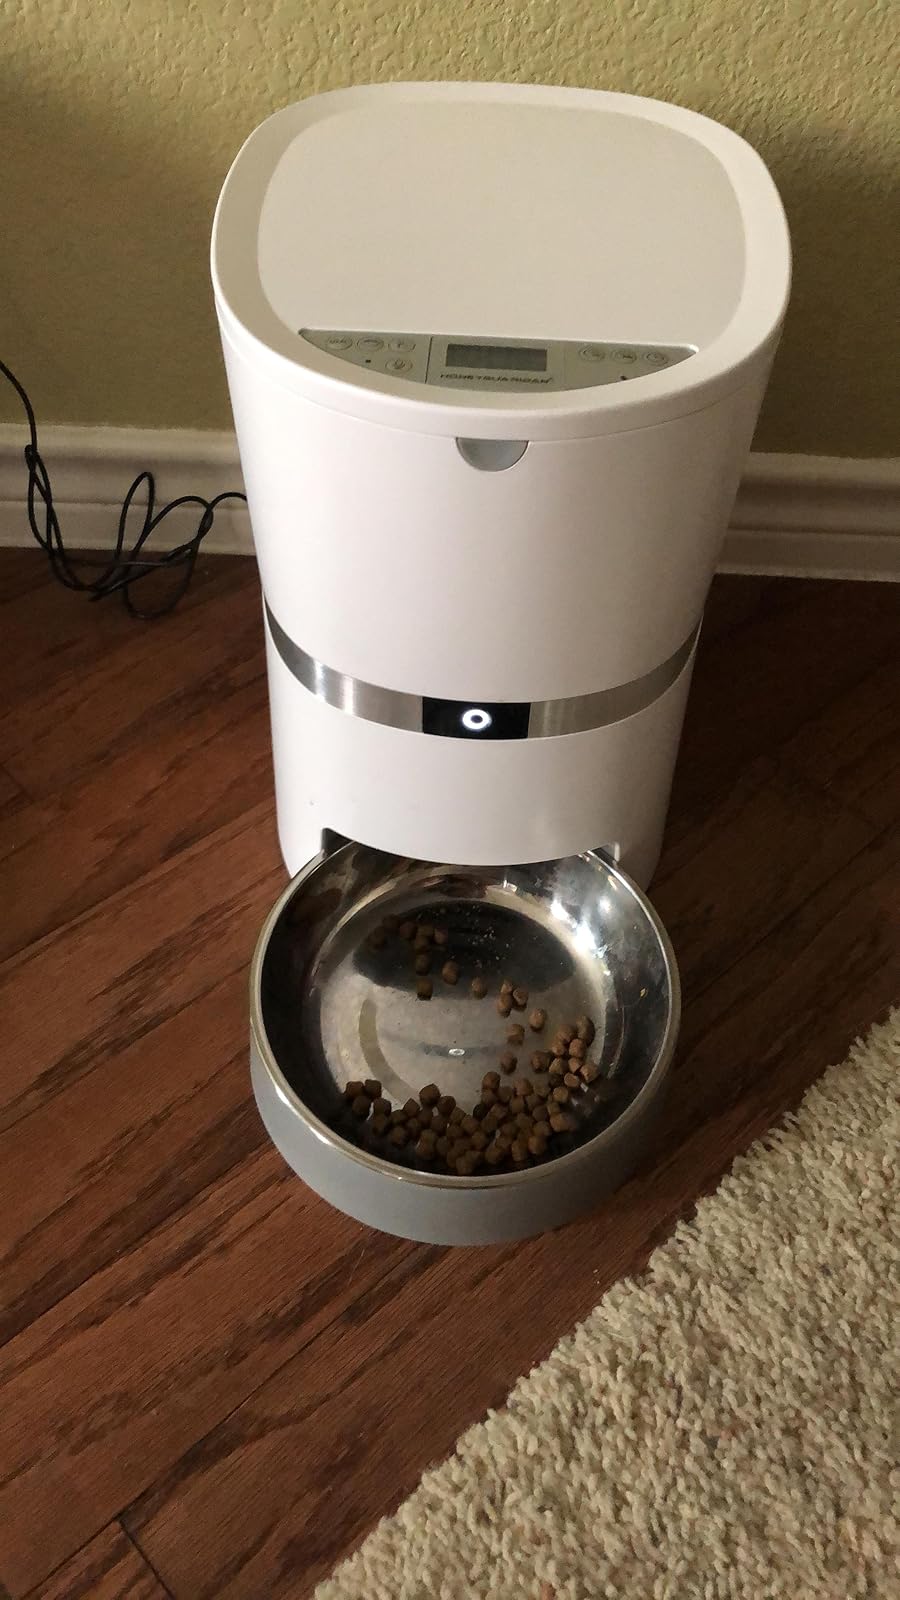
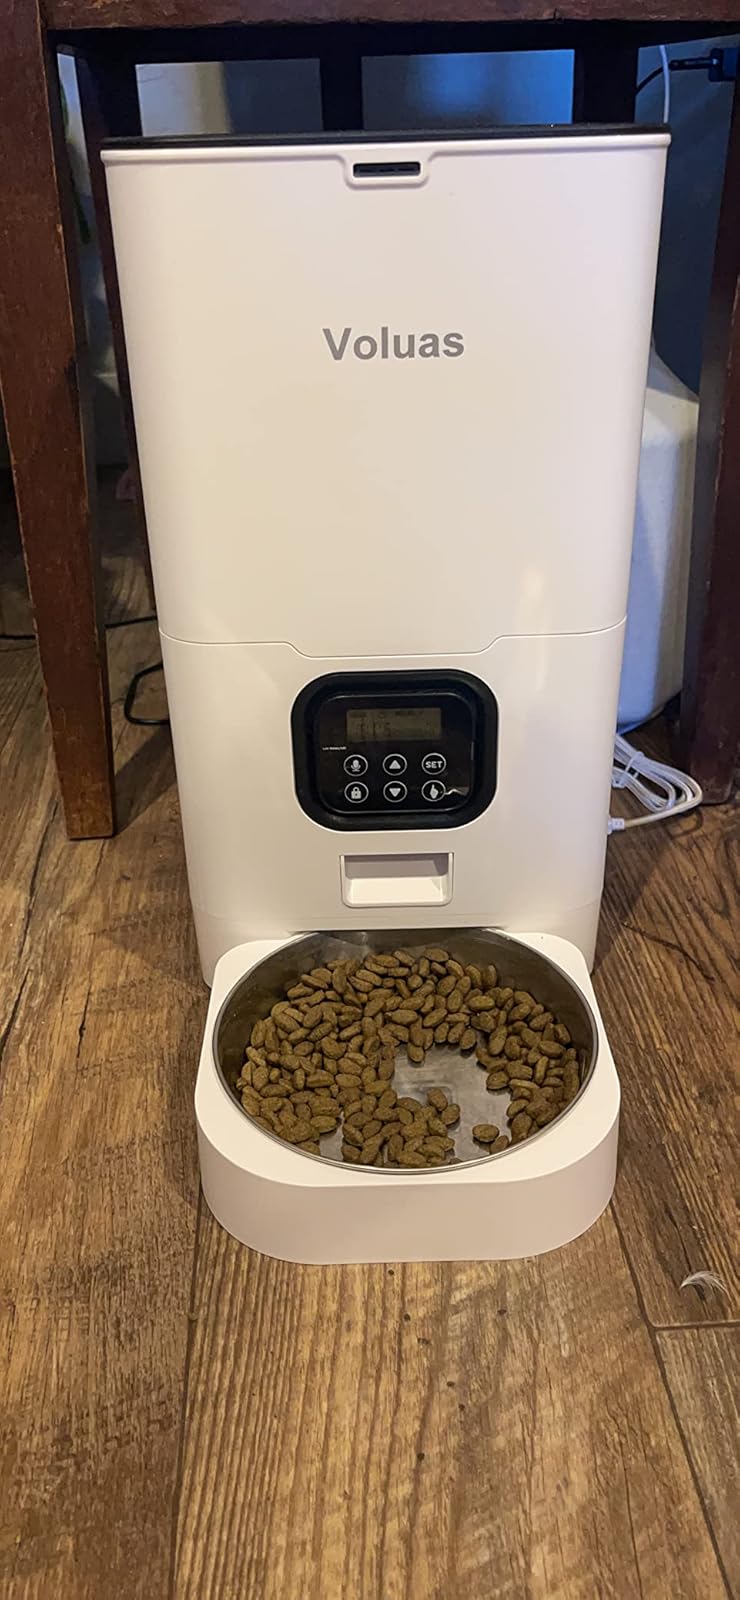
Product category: items_feeder
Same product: no